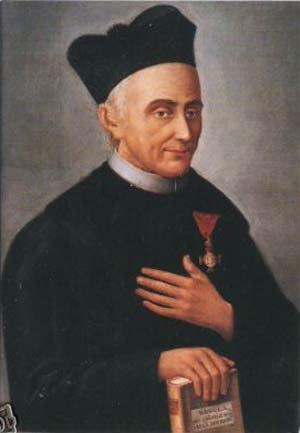
Charles Steeb est un prêtre allemand fondateur des sœurs de la Miséricorde de Vérone et reconnu bienheureux par l'Église catholique romaine.